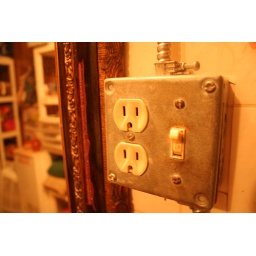
light switch &amp;amp; mirror in the bathroom